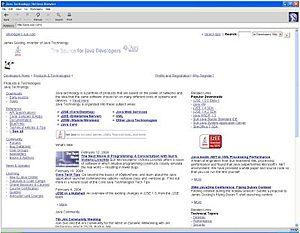
HotJava est un navigateur web développé en Java par Sun Microsystems.